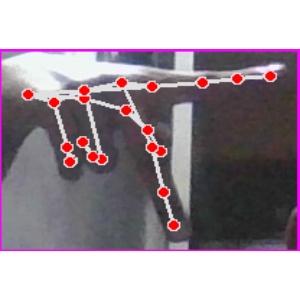
अक्षर: प